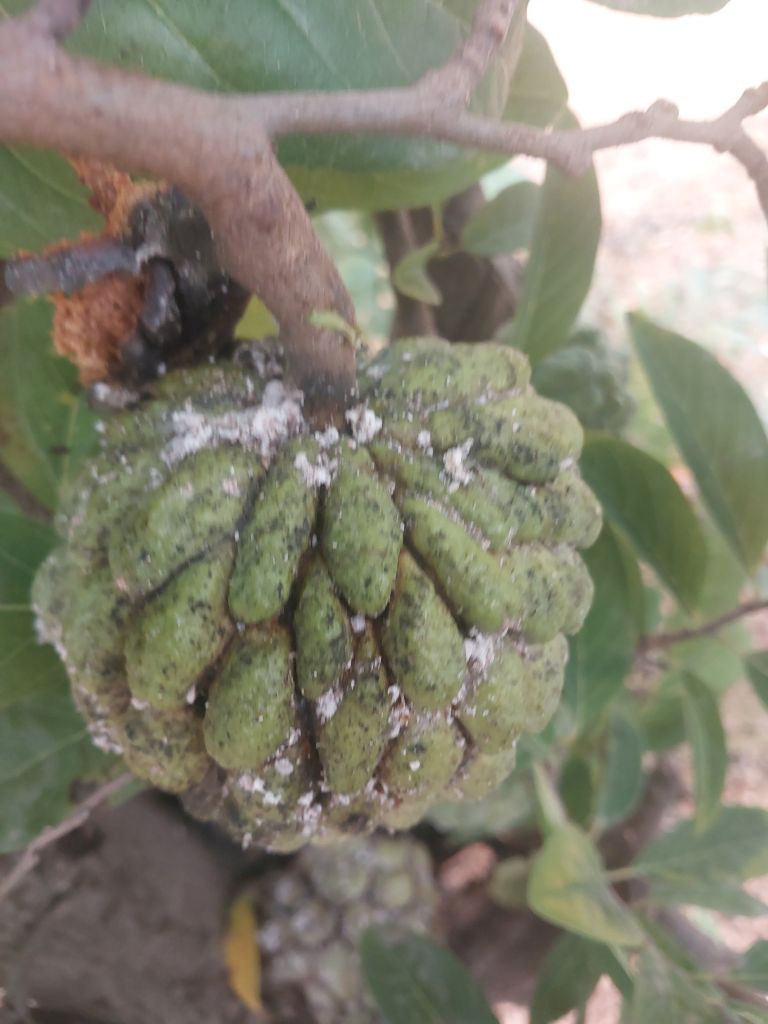
Disease label: Leaf spot on fruit